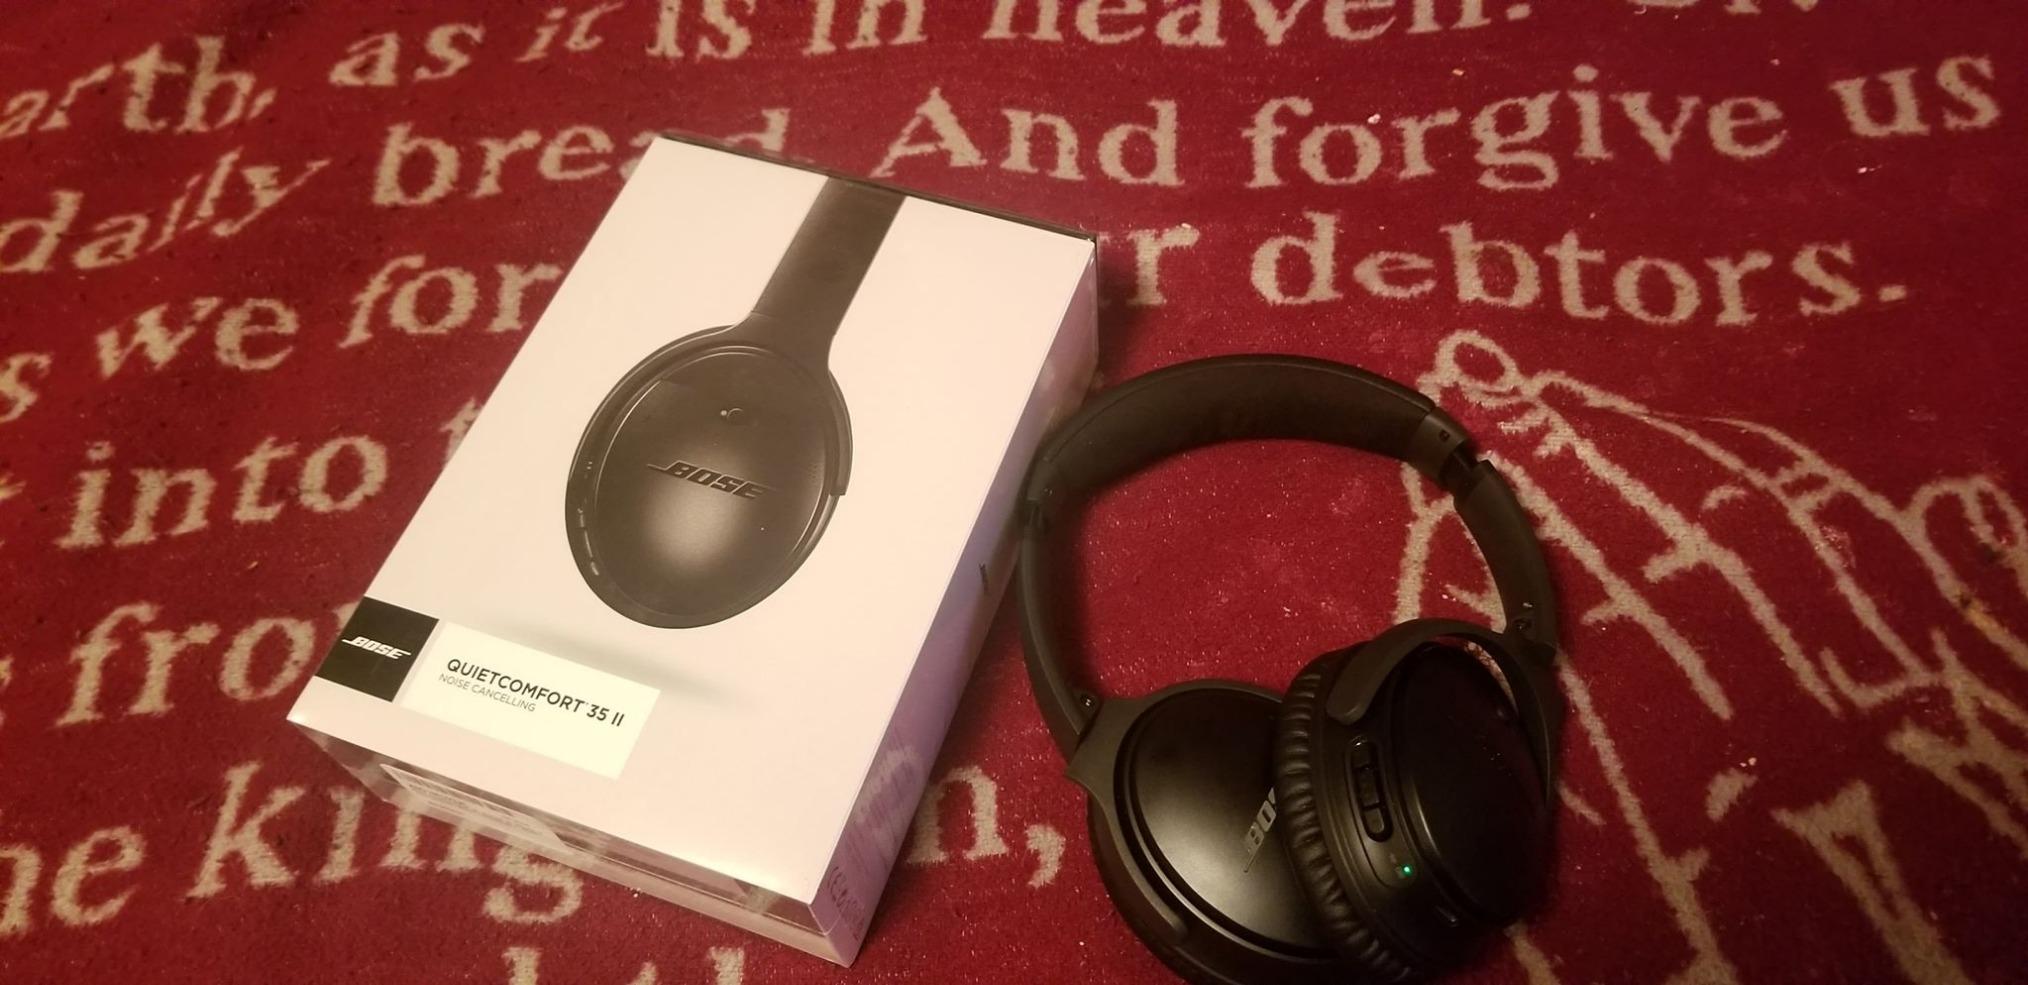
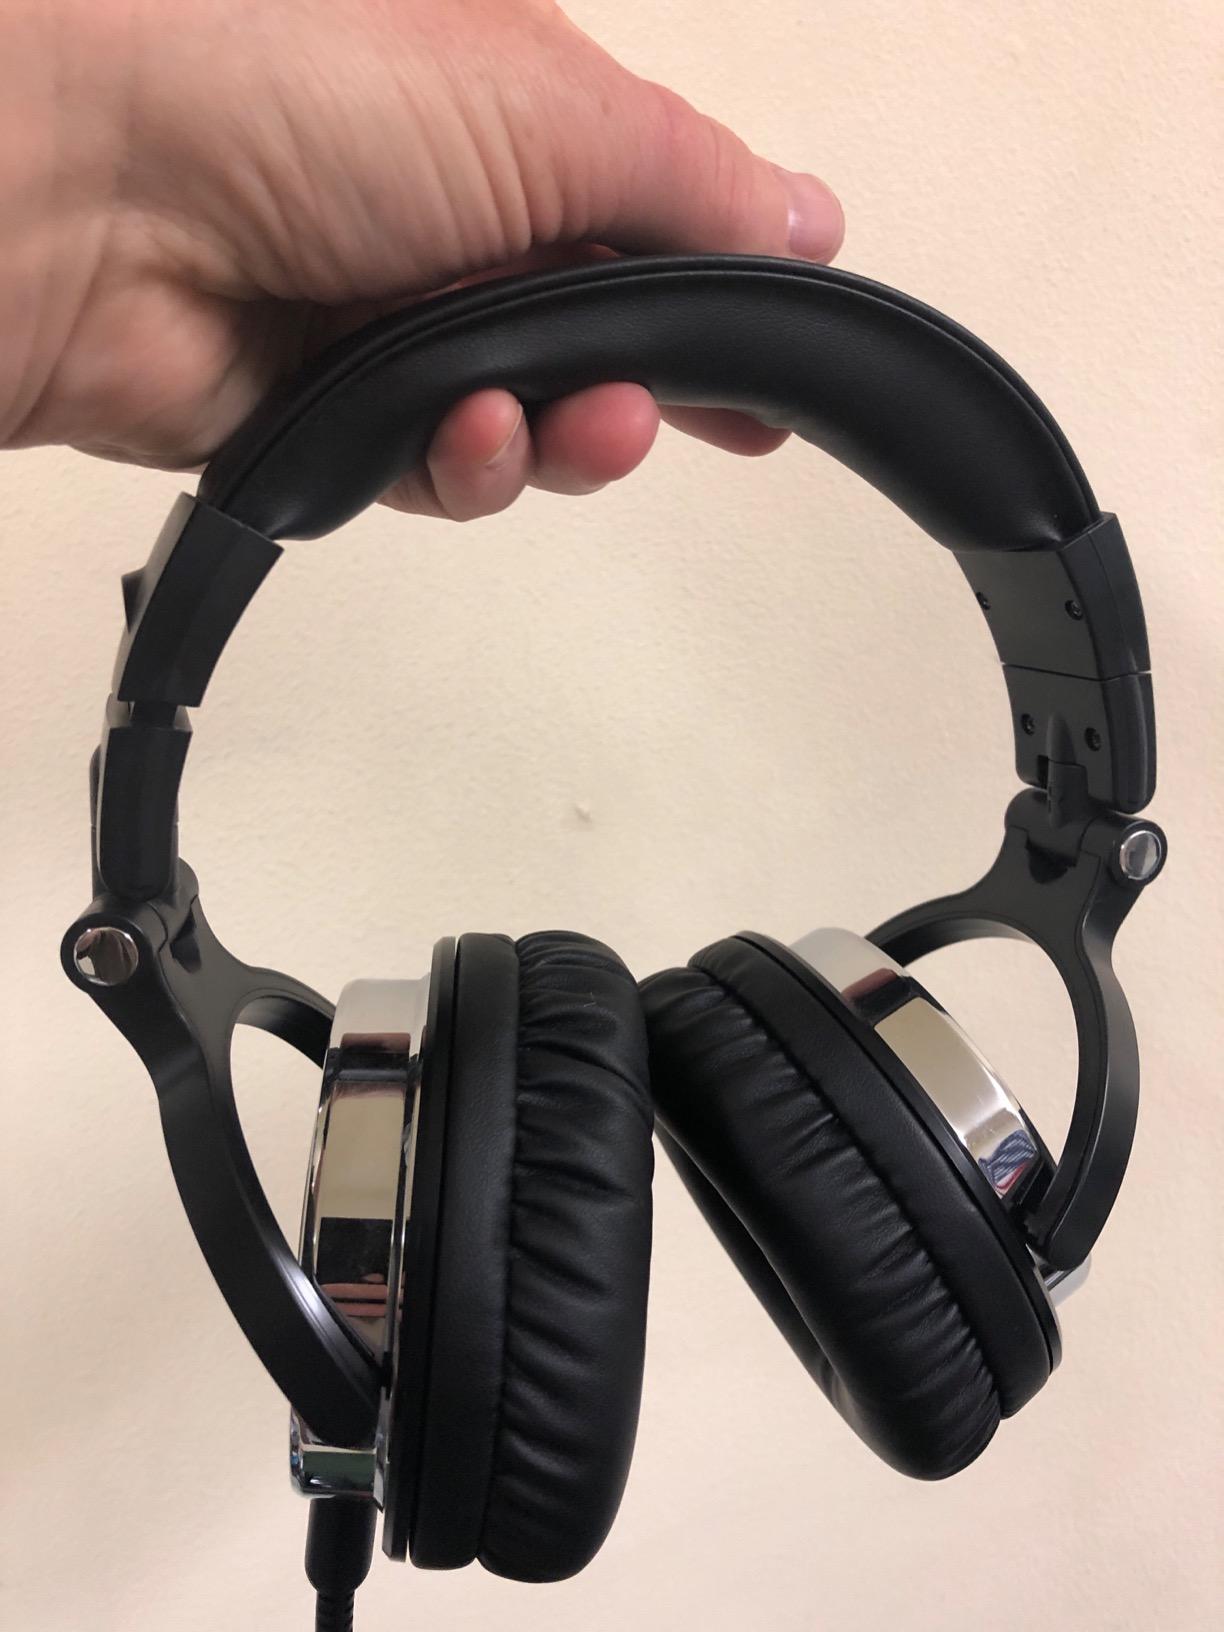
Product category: headphones
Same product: no